Pennsylvania Route 463

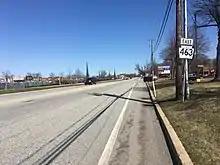
PA 463 eastbound past western terminus at PA 63 in Hatfield Township

PA 463 begins an intersection with PA 63 on the border of Hatfield Township and Towamencin Township in the North Penn Valley region, heading northeast on four-lane undivided Forty Foot Road into Hatfield Township. The road passes through commercial areas and housing developments and narrows to two lanes. The route continues into residential areas with a few businesses and enters the borough of Hatfield, where it becomes West Broad Street. In Hatfield, the road runs northeast to the center of town. Here, PA 463 turns to the southeast on South Main Street and passes more residential and commercial development, crossing the Liberty Bell Trail and the Bethlehem Line, a railroad line that is owned by SEPTA and operated by the Pennsylvania Northeastern Railroad, at-grade. The road continues back into Hatfield Township and becomes Cowpath Road, reaching a junction with Orvilla Road. The route crosses SEPTA's Lansdale/Doylestown Line at-grade southwest of the Fortuna station and intersects Broad Street in a commercial area.